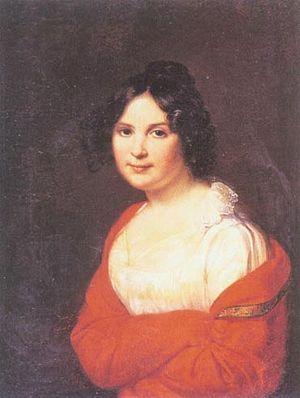
La famille Youssoupov est une famille princière de la noblesse russe.
Pavel Petrovitch Chtcherbatov. Né le 3 février 1762, mort le 21 mars 1831 à Saint-Pétersbourg. Conseiller privé, chambellan, sénateur. Neveu du célèbre historien, le prince Mikhaïl Mikhaïlovitch Chtcherbatov.